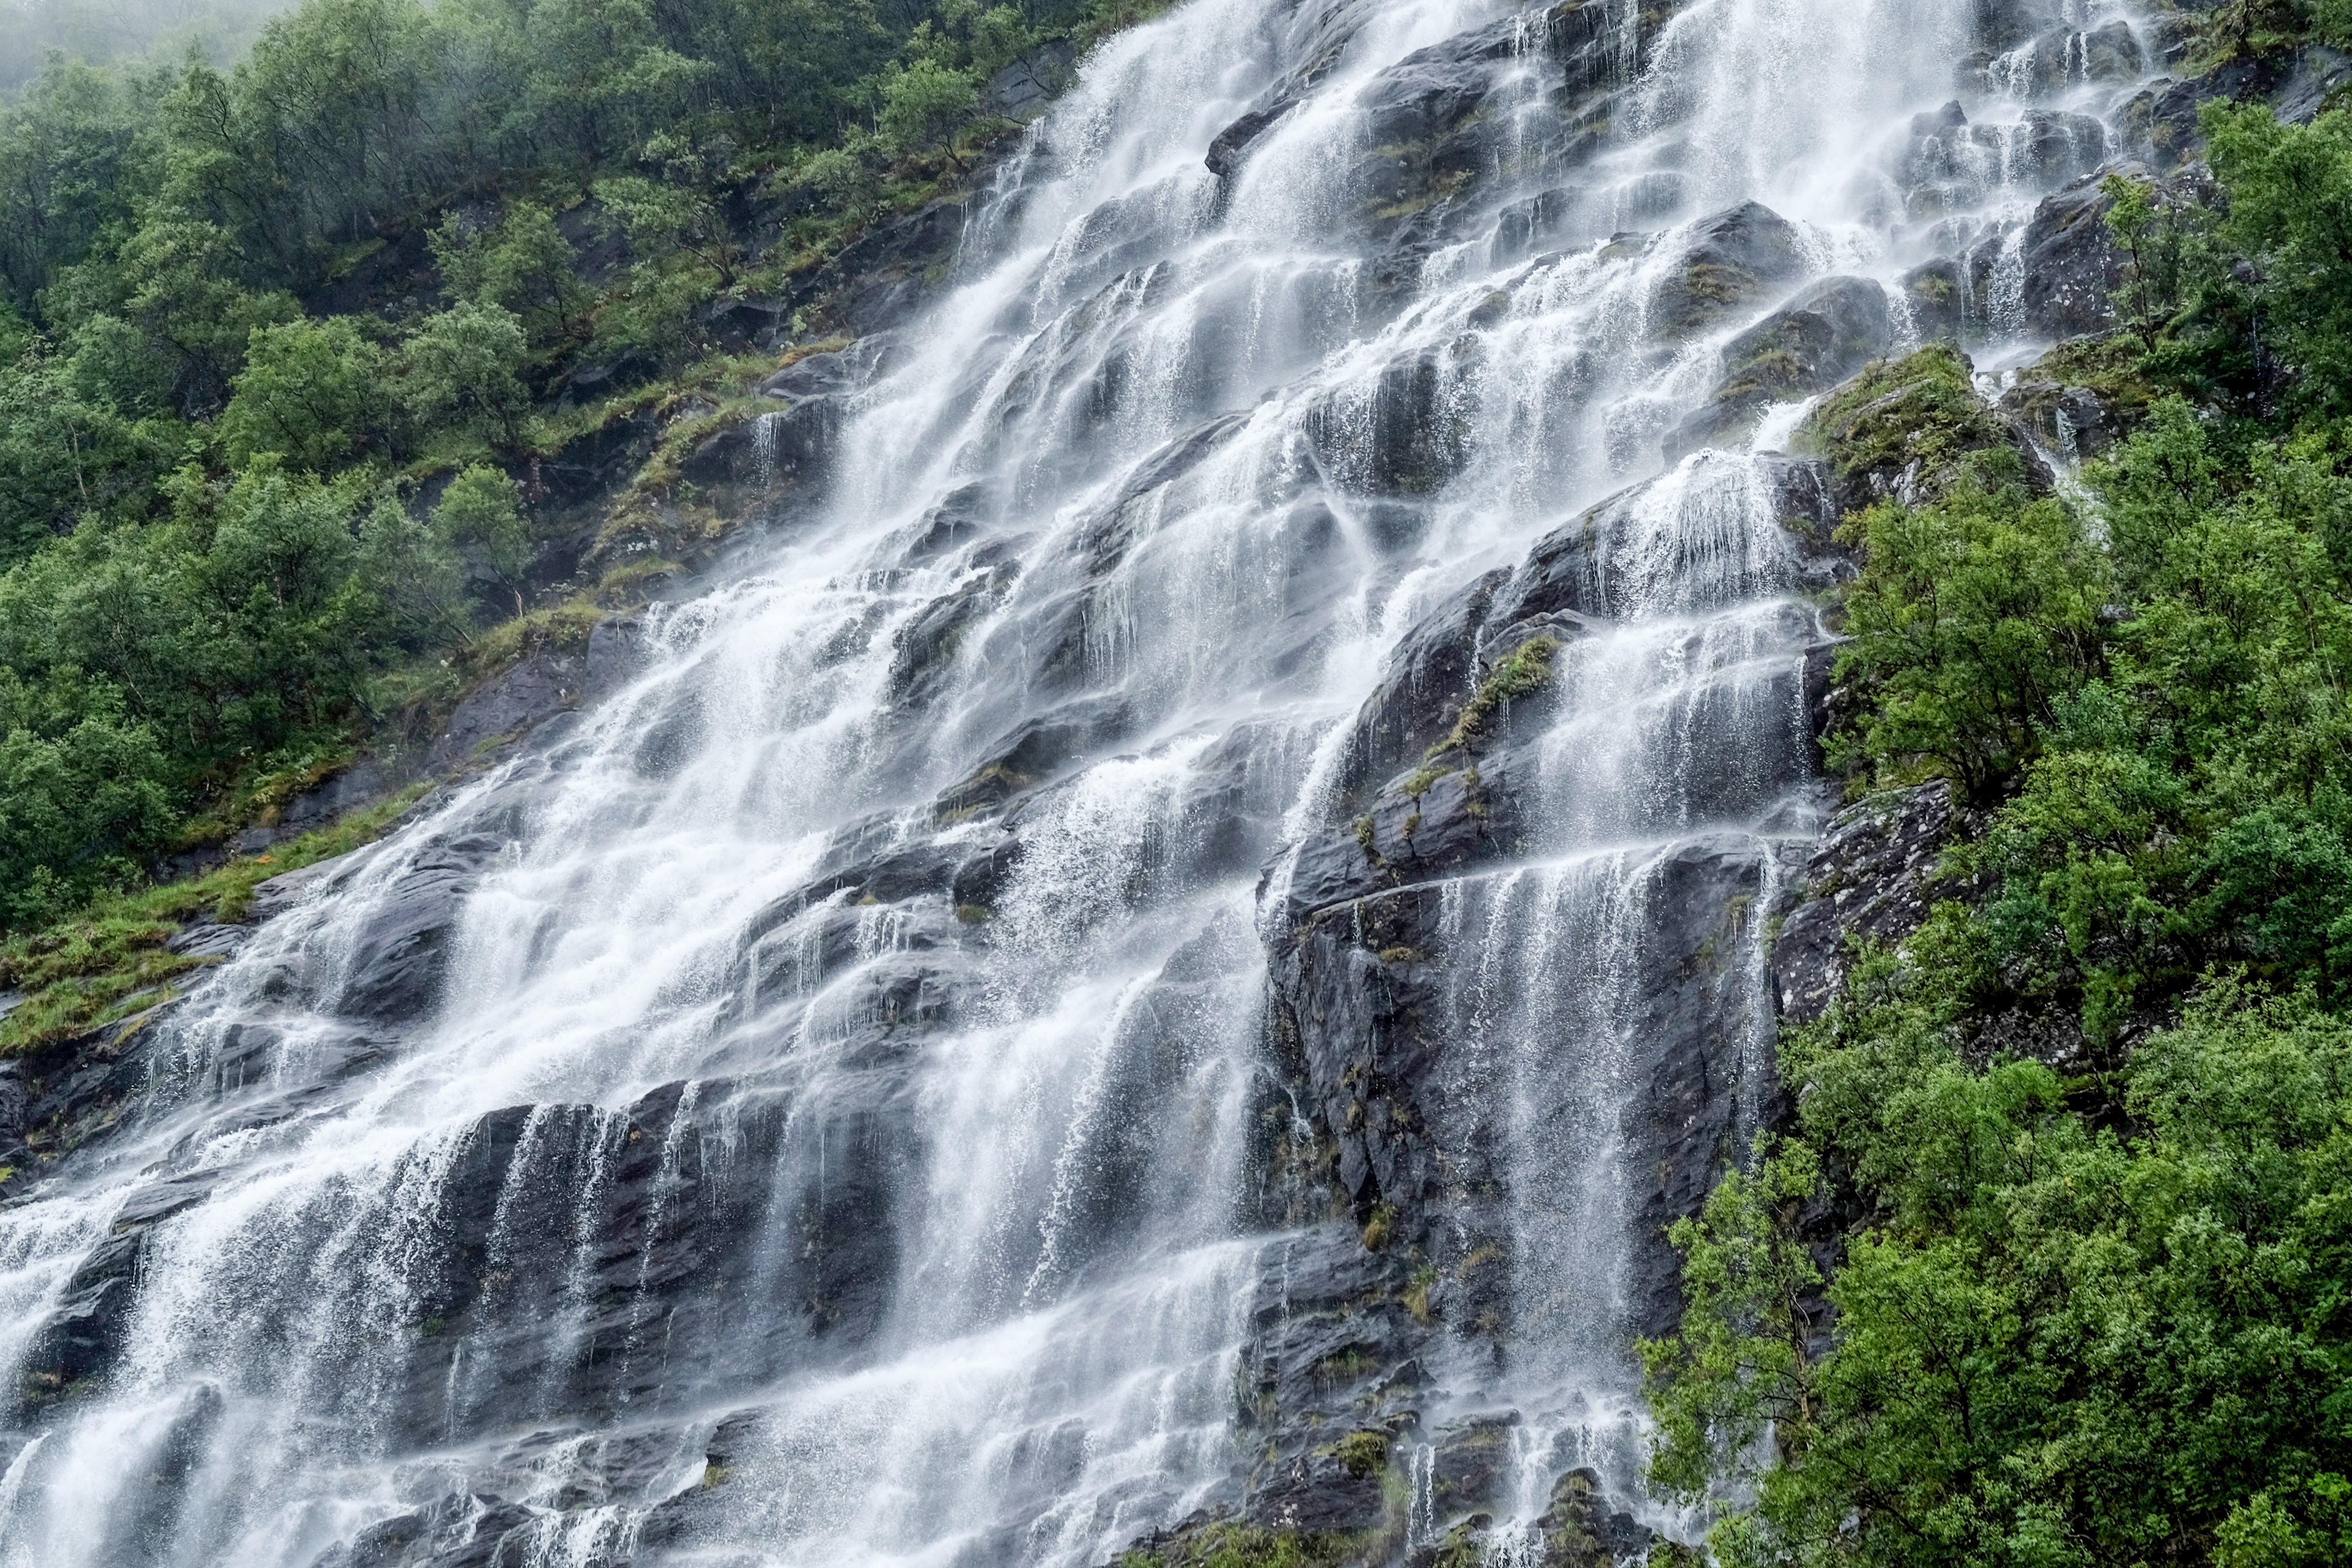
water, waterfall, body of water, wasserfall, water feature, watercourse